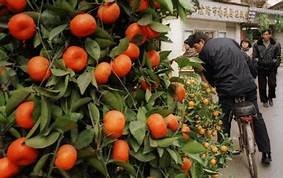
Label: mandarine